Miomir Kecmanović

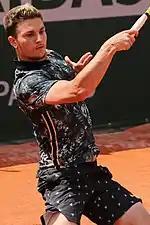
Kecmanovic at the 2019 French Open

He earned his first ATP victory by defeating world No. 56 Leonardo Mayer at the Brisbane International. He qualified for his first Grand Slam main draw at the 2019 Australian Open. He played in the BNP Paribas Open as a lucky loser. He defeated 30th seed Laslo Djere on his way to the quarterfinals, before losing to in straight sets to Milos Raonic. This result meant that Kecmanović was ranked in the top 100 for the first time. In Miami, he beat former top-10 player Ernests Gulbis in the first round before losing to Frances Tiafoe in two tiebreak sets.